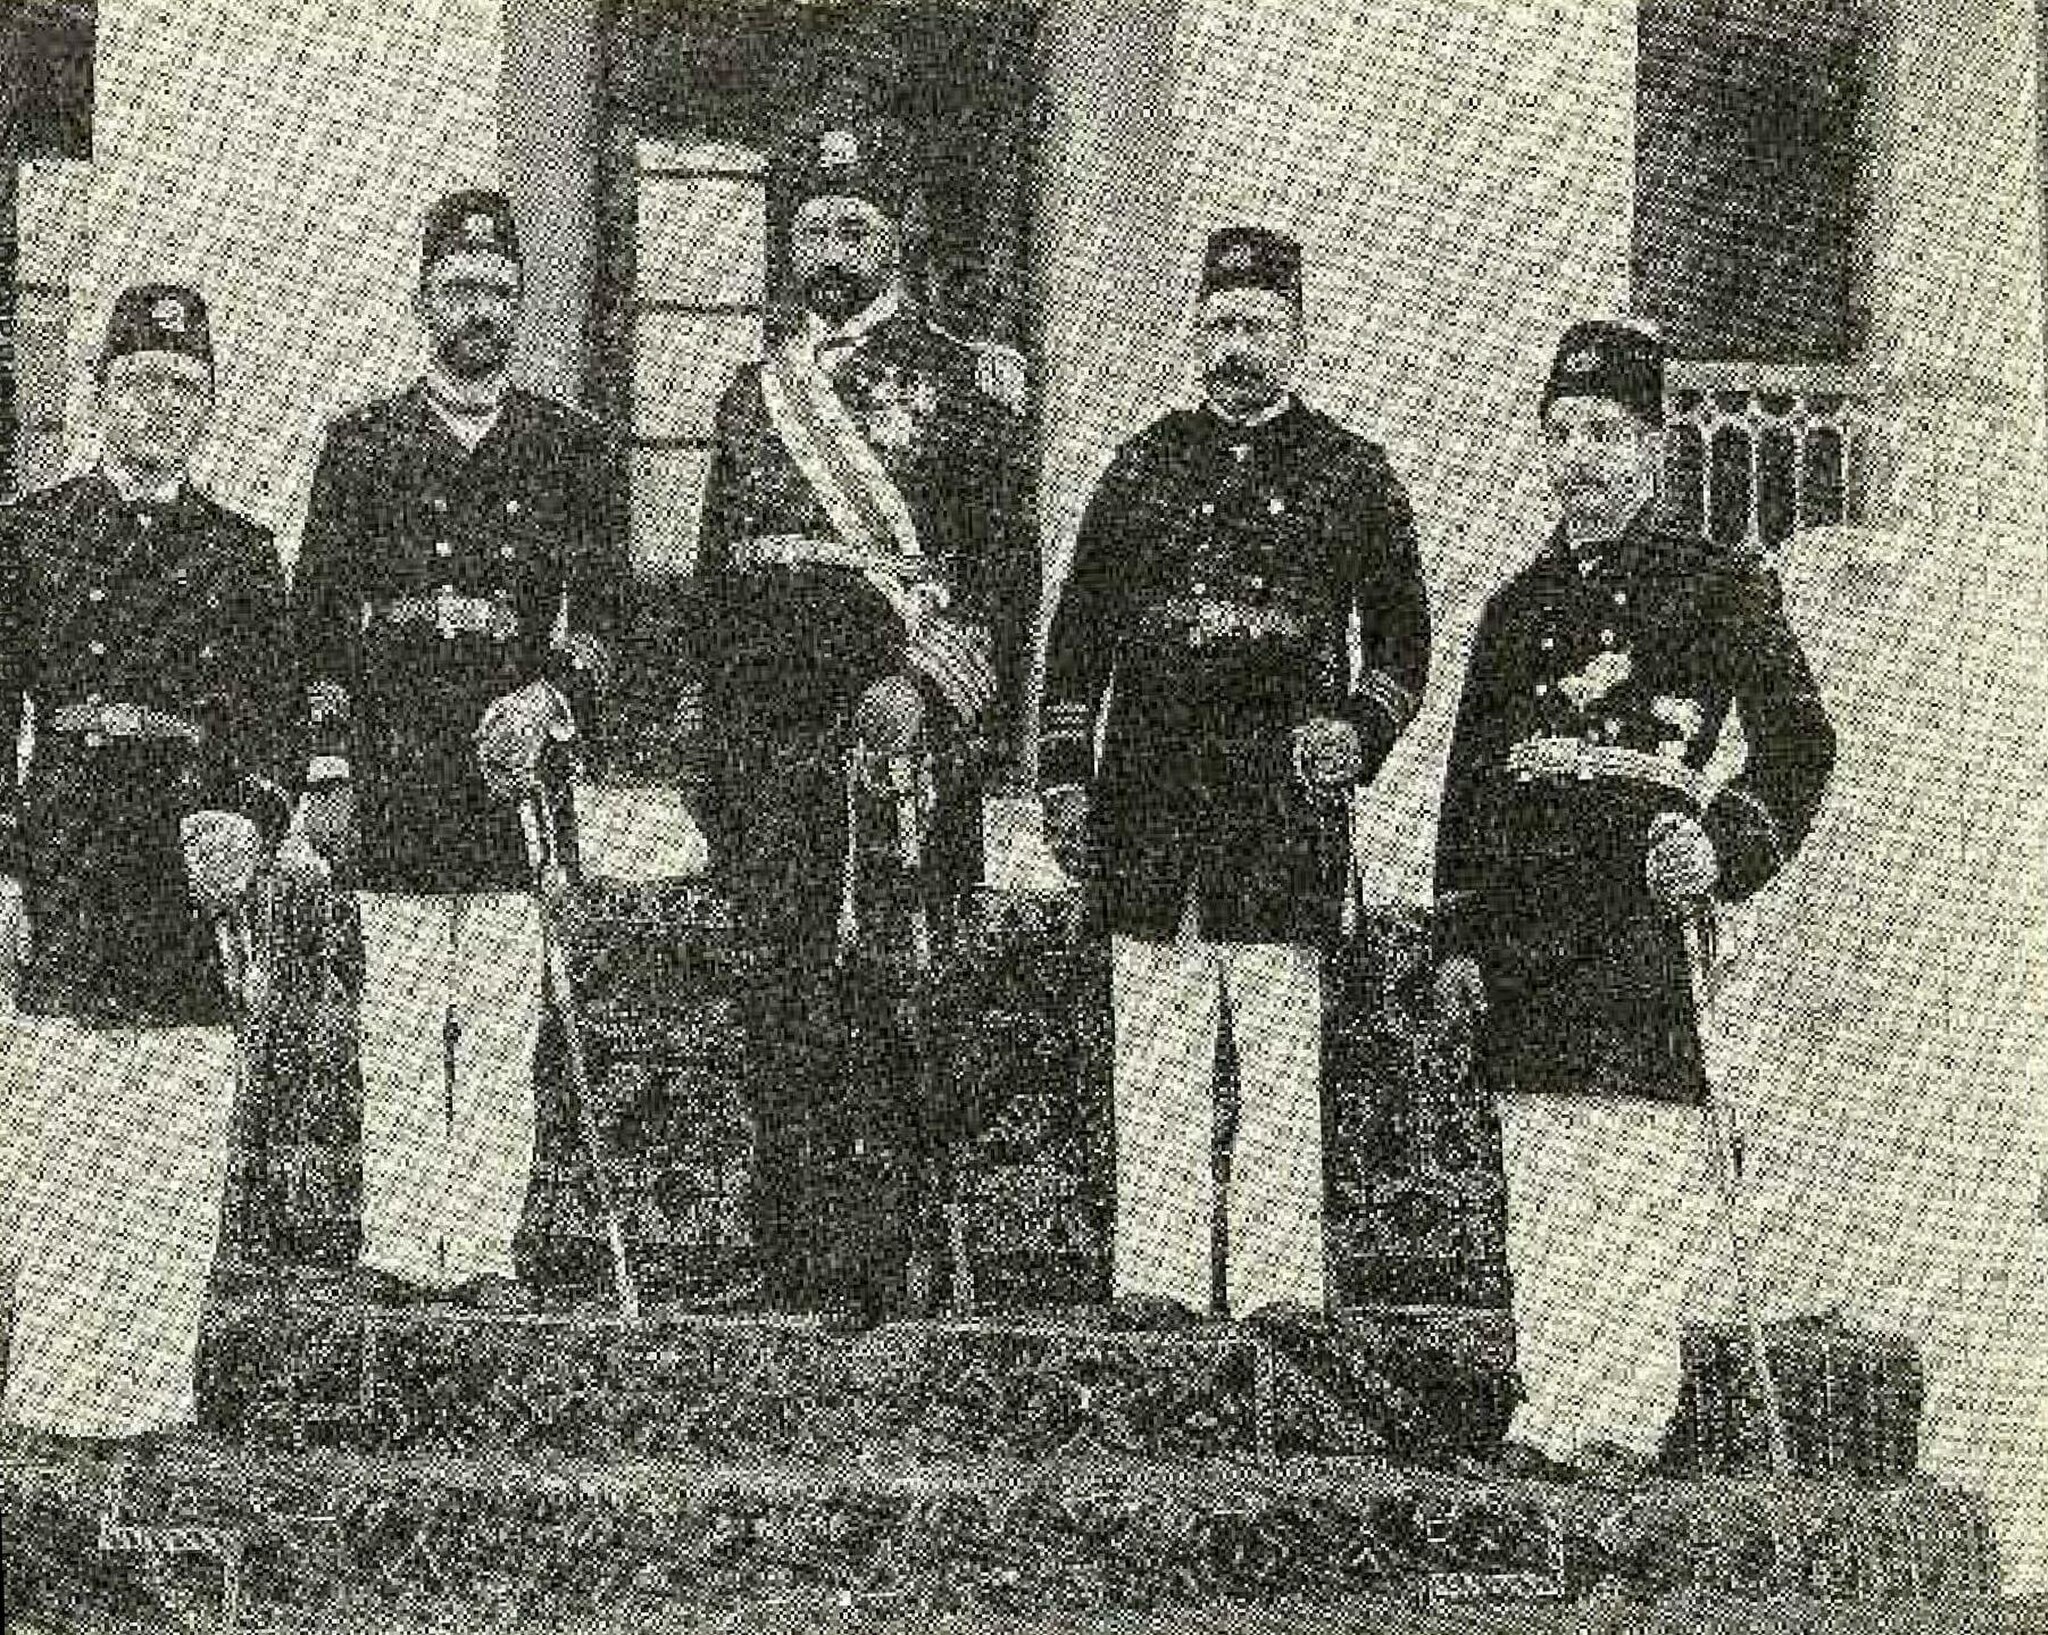
Title: Officers of Persepolis naval ship
Description: 2500 Years on the Sea
Date: 1971
Categories: Persepolis (ship, 1885), PD Iran, PD-scan (PD-Iran), Extracted images, Images from 2500 Years on the Sea, Navy people of Qajar Iran